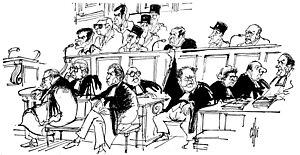
Procès de Barthélémy (dit Mémé), Pascal et François Guérini. Marseille, Janvier 1969. (dessin de Calvi)
Barthélemy Guérini, dit Mémé Guérini, né en 1908 à Calenzana, et mort en 1982 à Montpellier, est une figure dominante du milieu marseillais de l'après-guerre, avec son frère Antoine Guérini.
Le croquis d’audience est un dessin d’après nature réalisé au cours d’un procès et publié dans les médias suivant l’actualité judiciaire. Il permet d'illustrer une affaire sans enfreindre les lois des pays qui interdisent toute prise de vue photographique ou cinématographique au cours des audiences des tribunaux.